2025 Birthday Honours

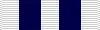
King's Police Medal ribbon

Below are awards made by Commonwealth and non-Commonwealth nations that have been authorised by Charles III in his right as King of the United Kingdom as part of the Operational Honours.